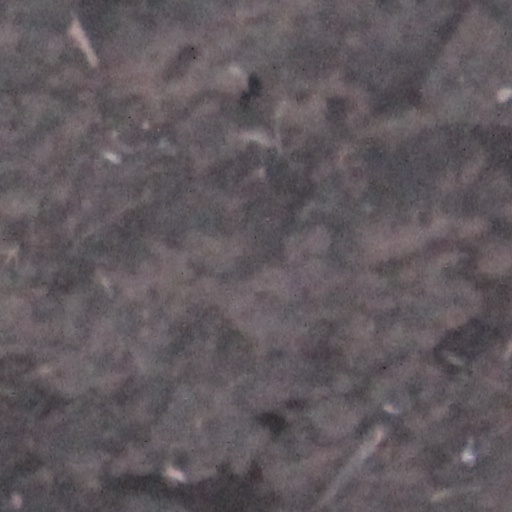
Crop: wheat